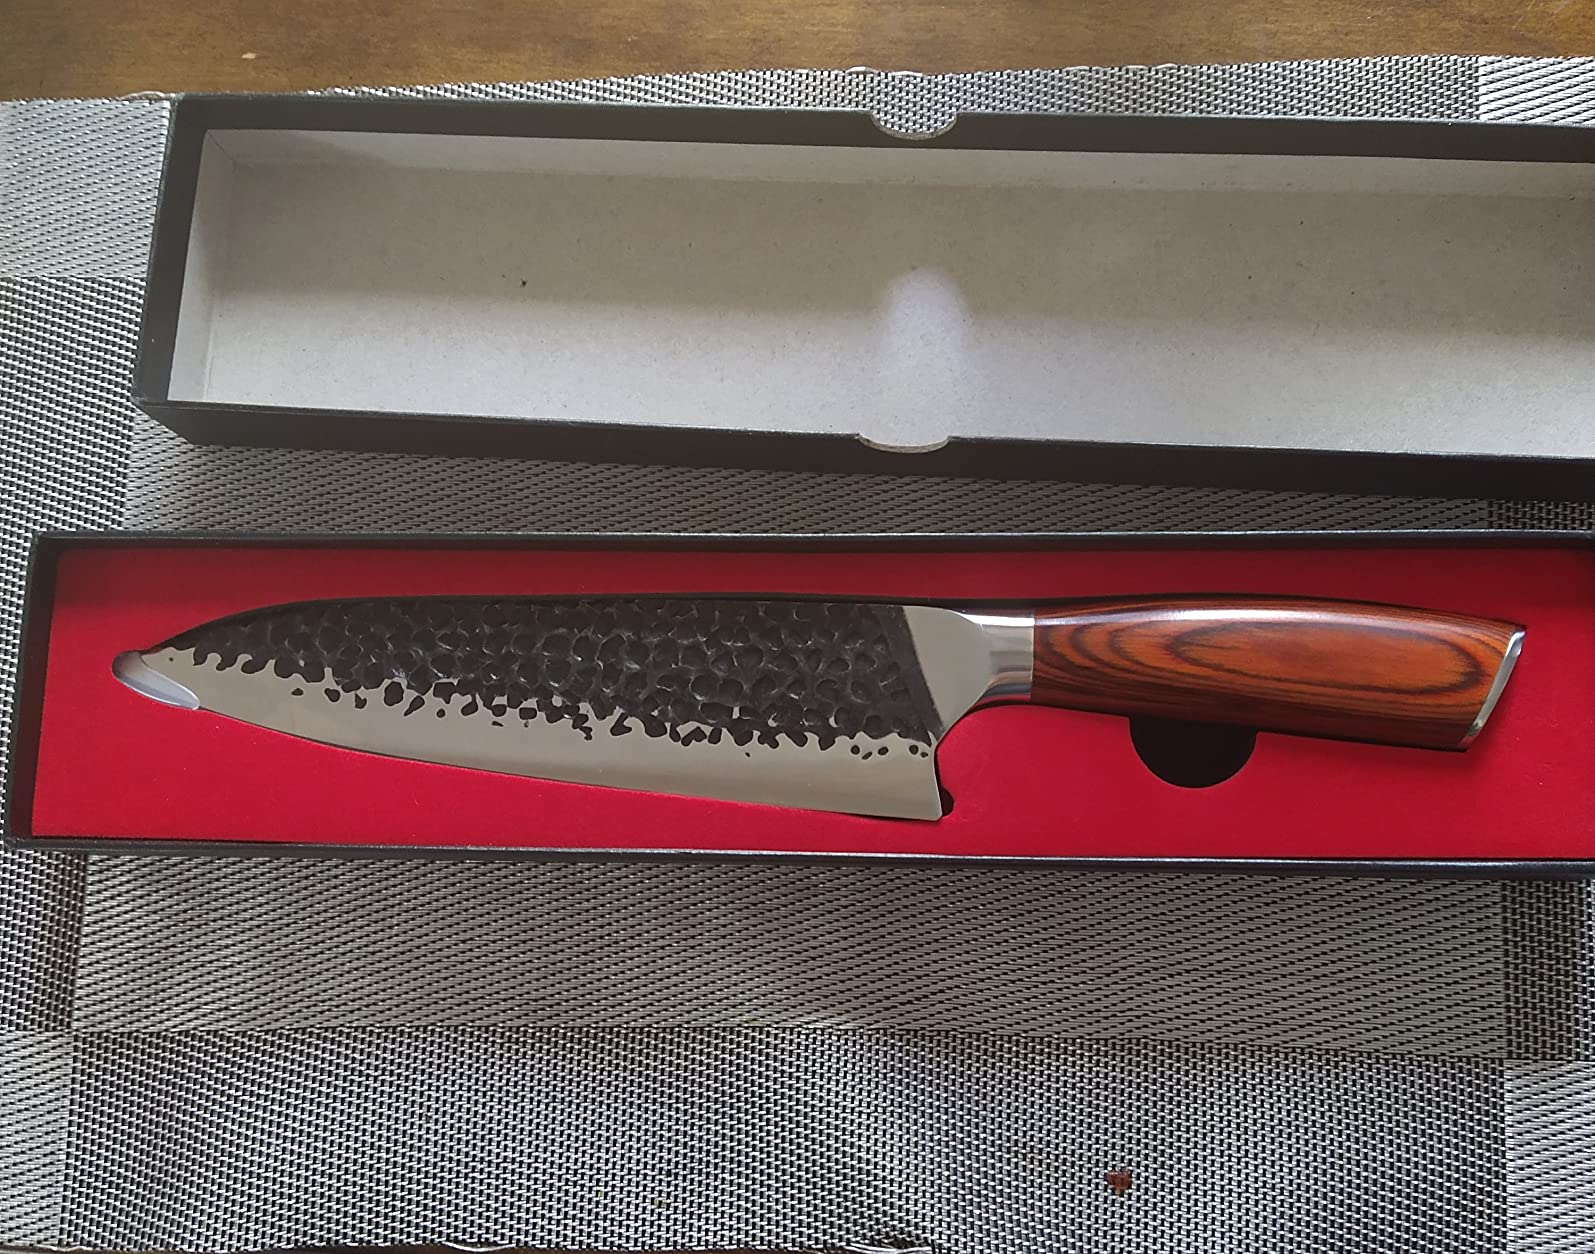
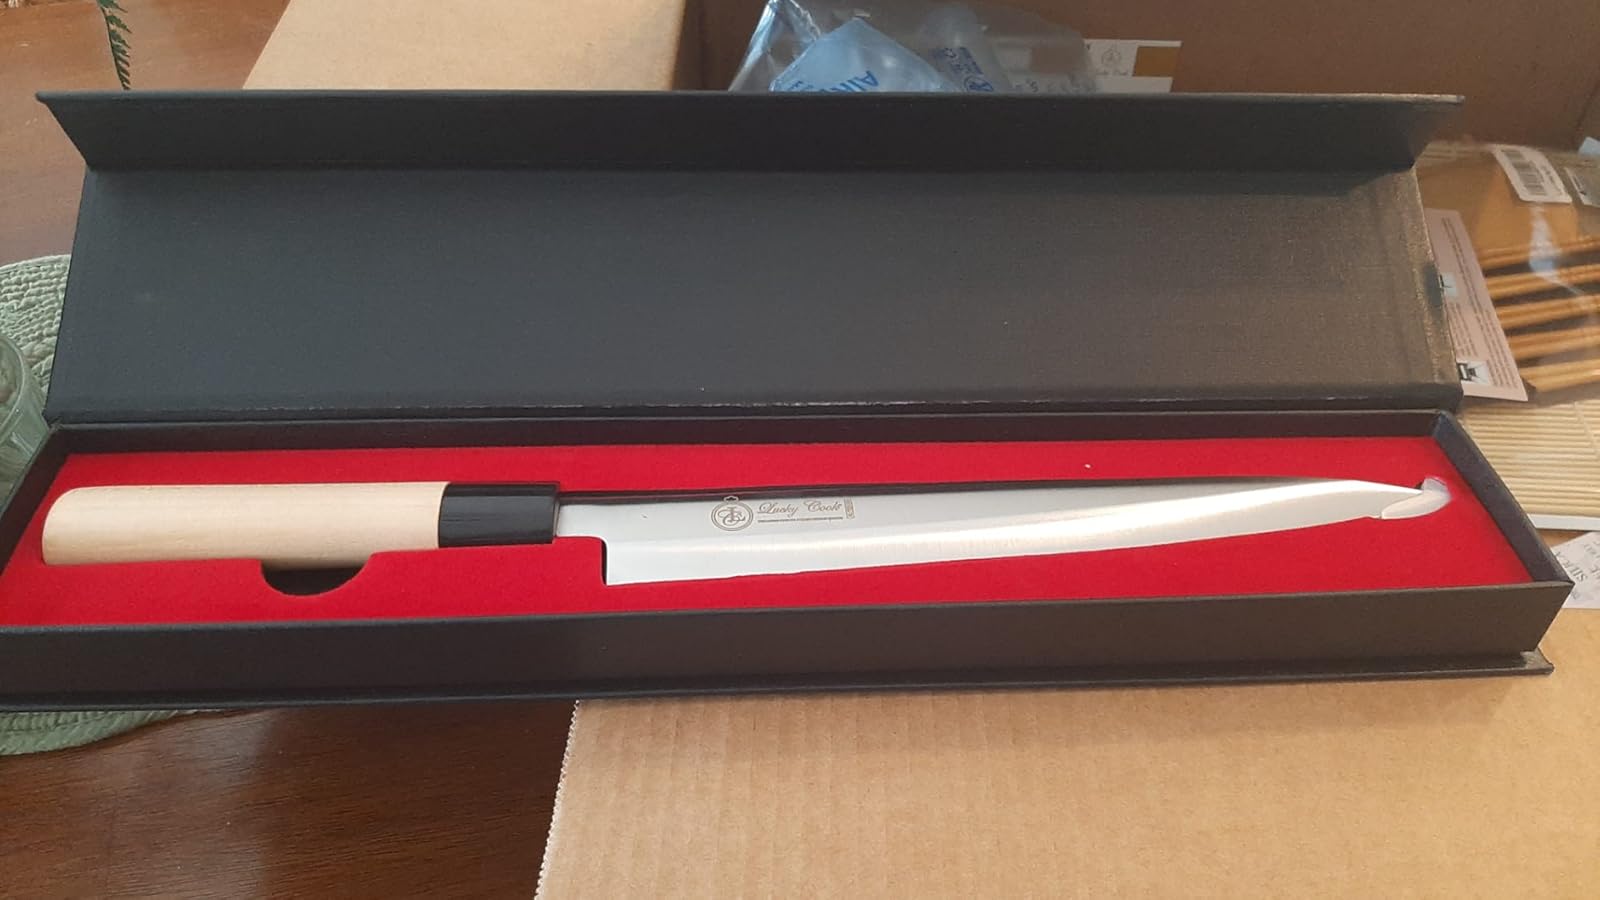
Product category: items_knife
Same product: no